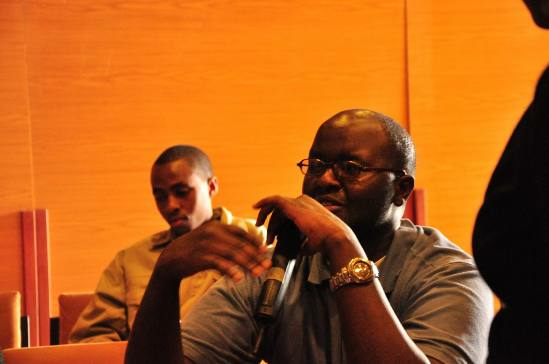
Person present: Yes